Maria Engelbrecht Stokkenbech

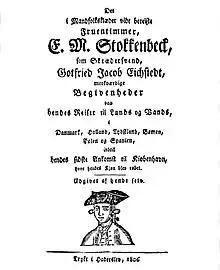
Maria Engelbrecht Stokkenbech's book cover (1806)

Maria Engelbrecht Stokkenbech, also E.M. Stokkenbeck, (1759–after 1806) was a Danish tailor, writer and early feminist who succeeded in earning her own living as a married woman by disguising herself as a man. For about four years in the early 1780s, she traveled across Europe as far as Málaga working as a tailor. Only on her return to Copenhagen in 1784 was her true gender revealed. She managed however to persuade the king to allow her to continue her trade and was authorized to practice as a tailor and hire an apprentice.